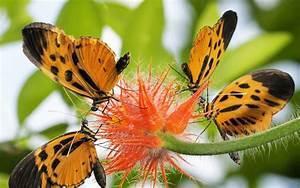
butterfly